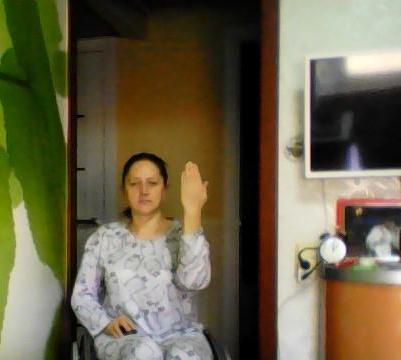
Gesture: stop_inverted